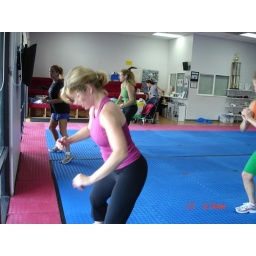
Amy is pretending to be a flower in a bed of roses...NOT!